Emilie von Berlepsch

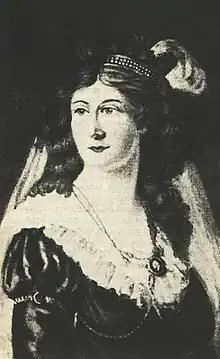

Dorothea Friderika Aemilia von Berlepsch (née von Oppel; 26 November 1755 – 27 July 1830), known as Emilie von Berlepsch, was a German traveller and author. She is regarded as an early writer about women's rights in Germany.